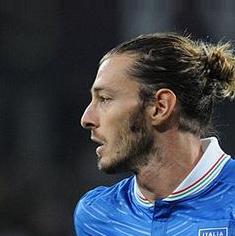
Age: 30